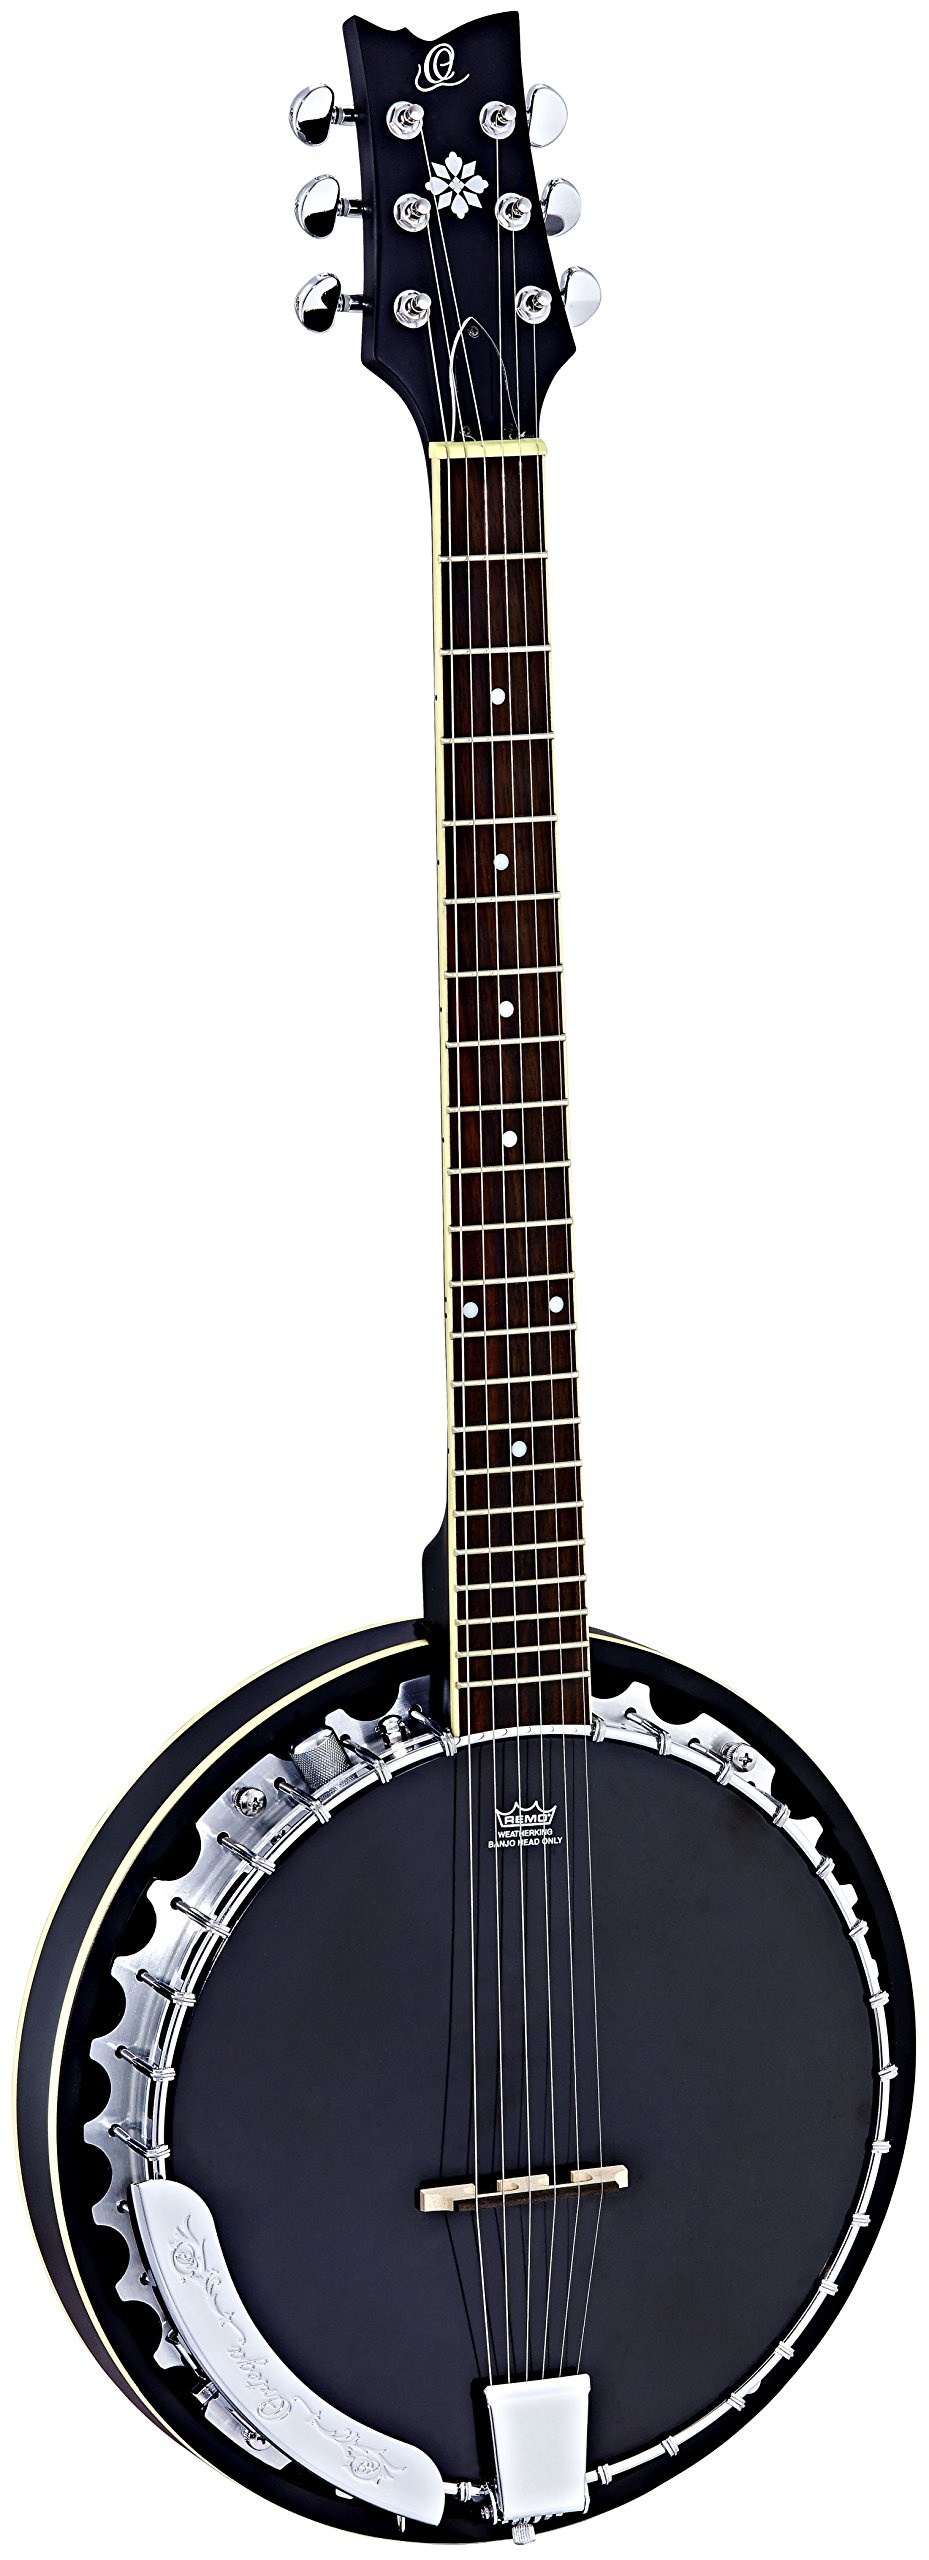
Ortega Banjo Raven Series 6-String Incluye funda y sistema Pickup Negro Incluye funda OBJE3506-SBK
Marca: Ortega Guitars Color: Negro Caracteristicas: Resonador de caoba Aro de aluminio Pala Ébano, negro Diapasón ribeteado en ébano de Macassar con incrustación de puntos blancos Apoyabrazos cromado con logo Ortega grabado Unión: Electrónica Fecha de lanzamiento: 26-06-2018 Número de modelo del producto: OBJE350/6-SBK Identificador de producto del fabricante: OBJE350/6-SBK Detalles: Rompiendo la tradición, añadimos un aspecto fresco a un instrumento familiar. Desde nuestro Ukulele-Banjo, Guitar Banjo y los modelos Standard de 5 cuerdas, todos tienen parches de Banjo negro y un clavijero para diferenciarse de la multitud. EAN: 0840553082753 Dimensiones del paquete: 46.9 x 21.7 x 7.1 inches
Brand: Ortega Guitars
Category: Arts & Entertainment > Hobbies & Creative Arts > Musical Instruments > String Instruments > Banjos > 6-String Banjos